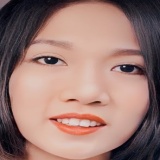
diễn viên Nguyễn Thùy Dương (Muối Tỷ)